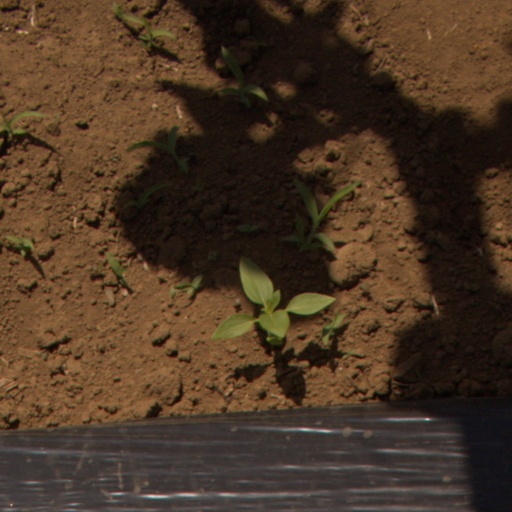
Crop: Jerusalem artichoke